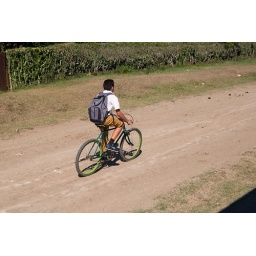
This boy was cycling along the side of the railway line. He lived in one of the houses by the side of the line.